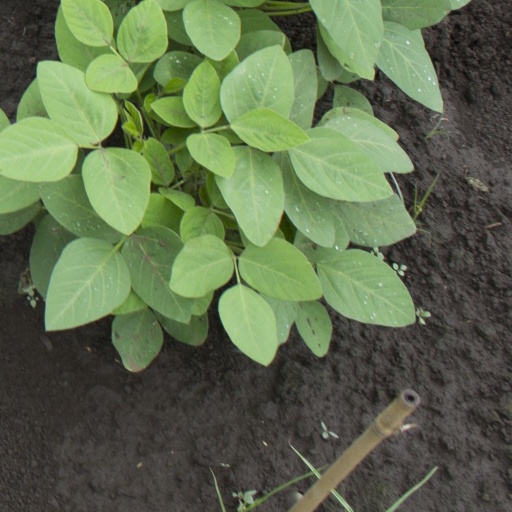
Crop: soybean